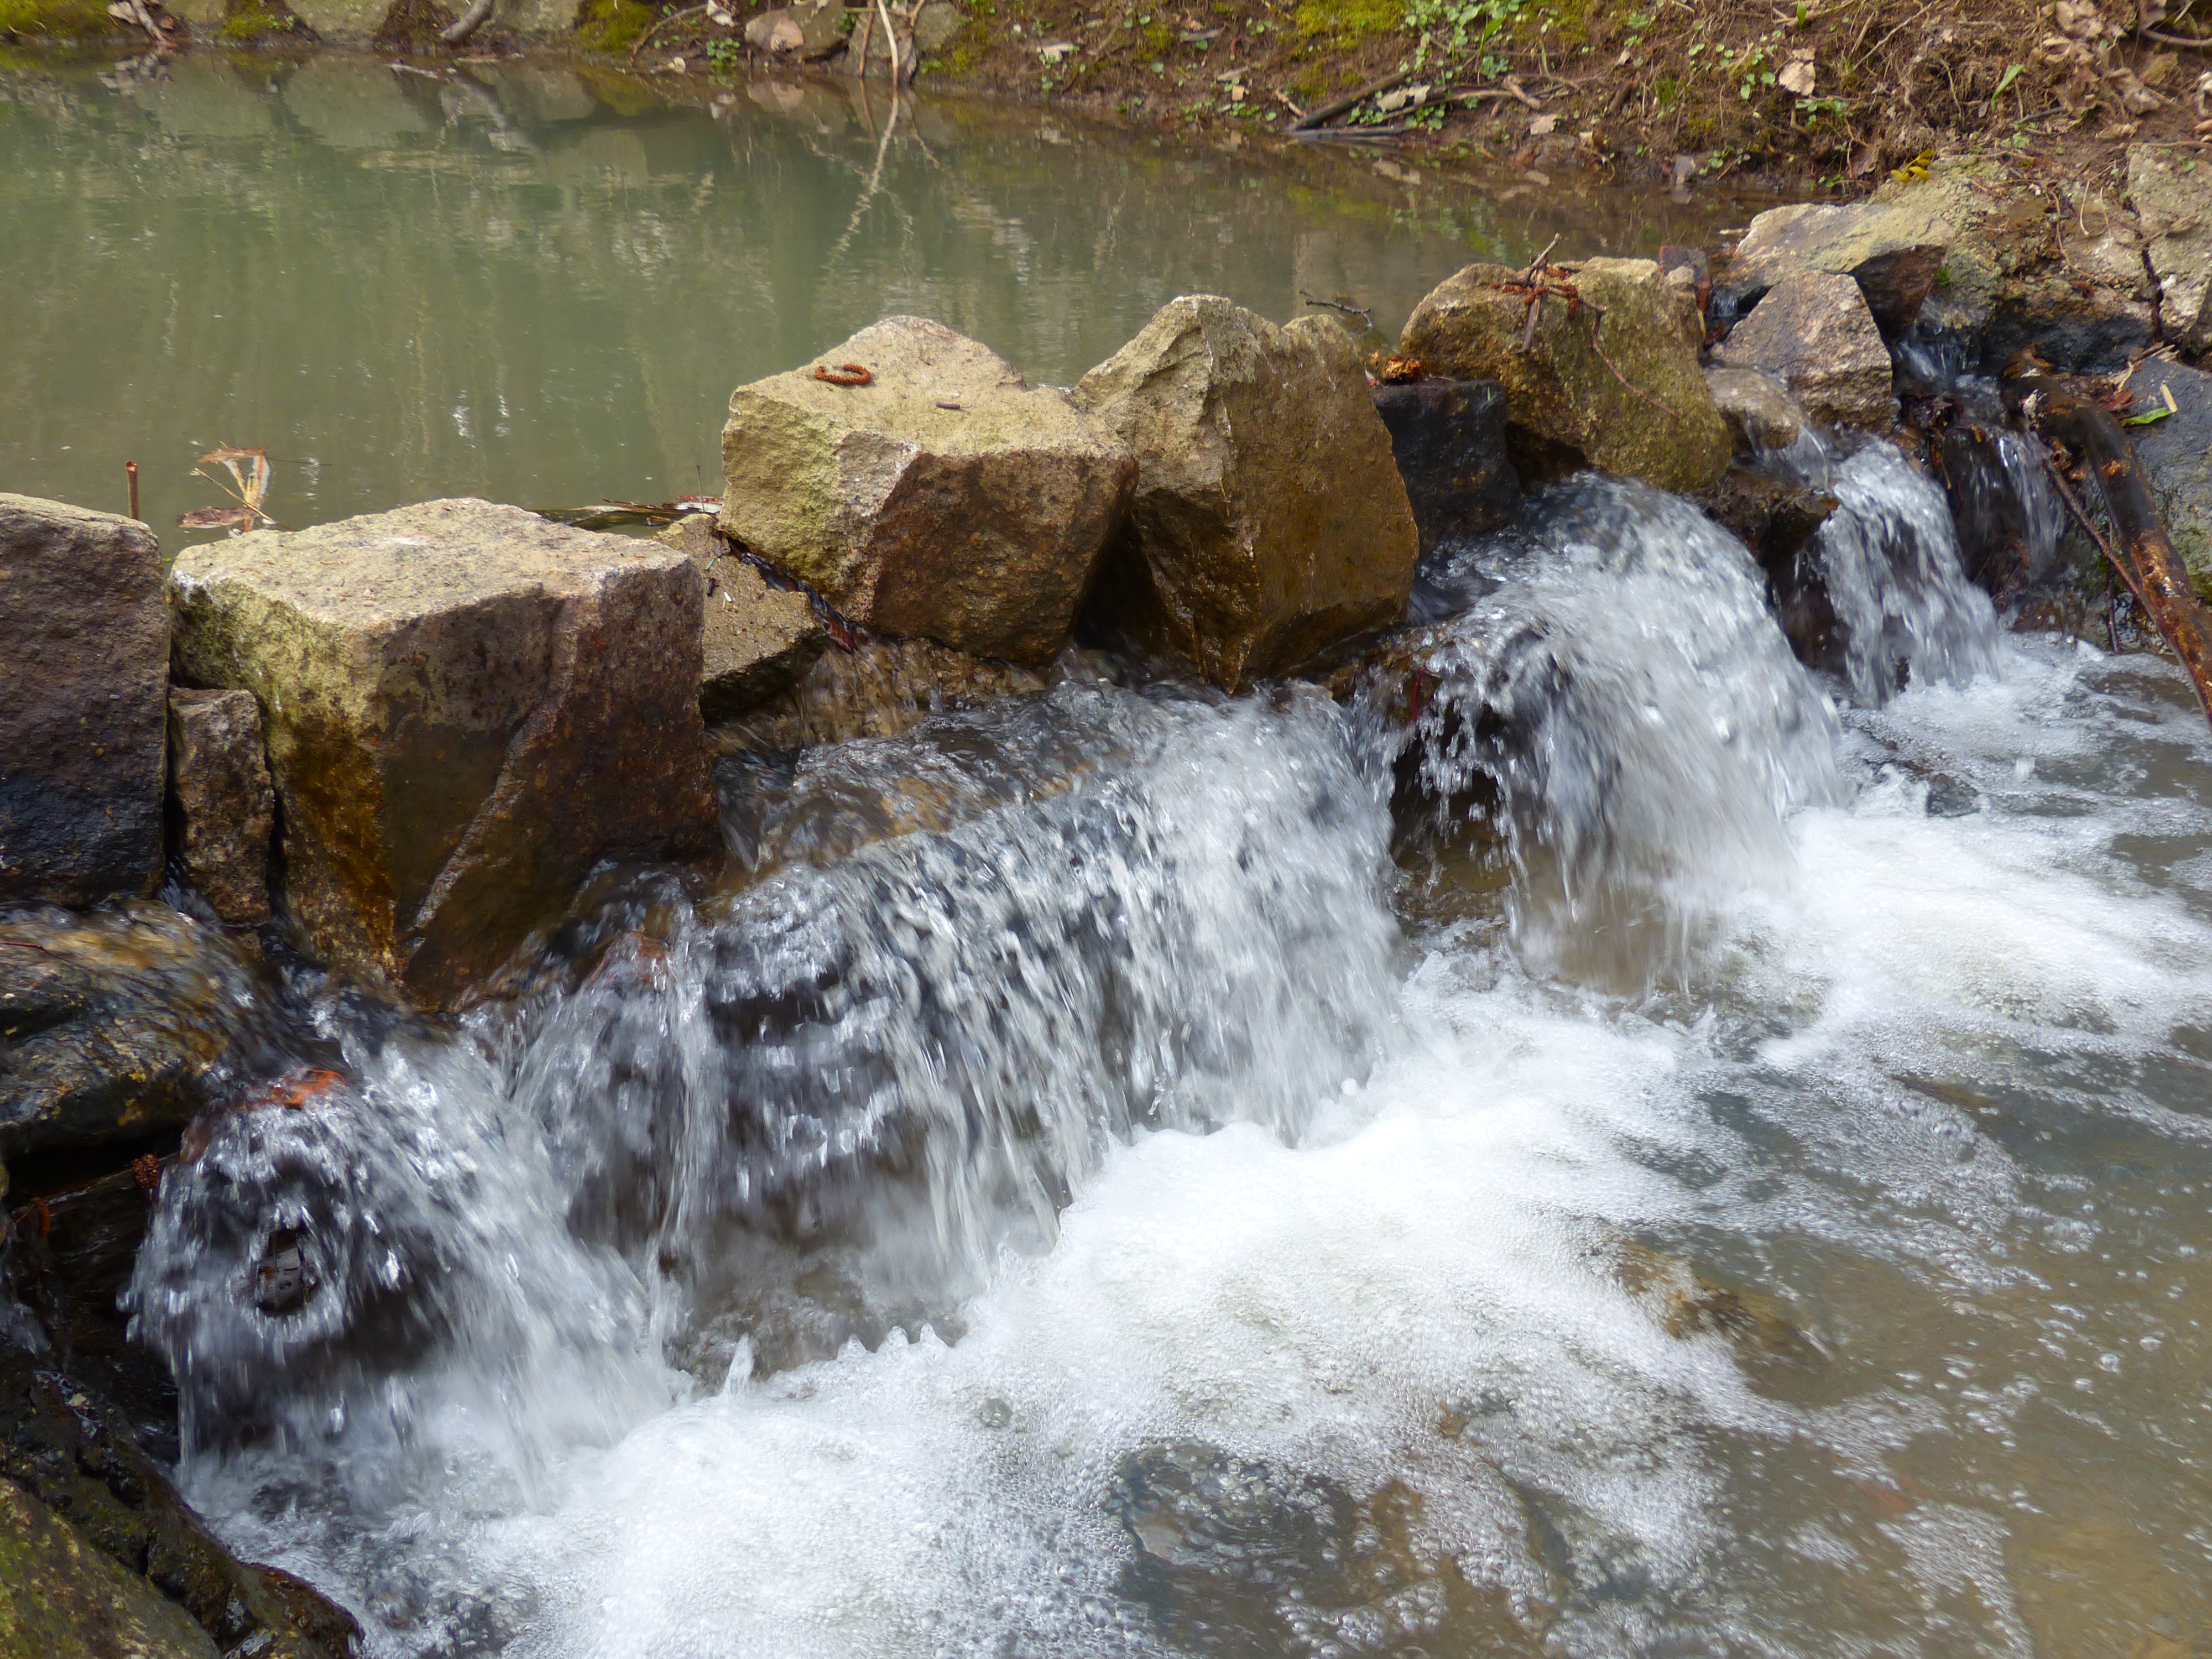
water, rock, waterfall, creek, cold, game, play, river, foam, stream, clean, rapid, dam, bubble, body of water, block, aesthetic, stones, pebbles, branches, build, oxygen, bach, frisch, water feature, watercourse